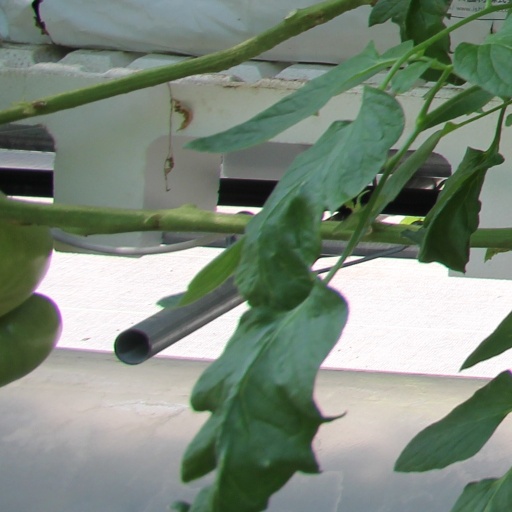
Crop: tomato